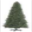
Label: pine_tree